Theodore Watts-Dunton

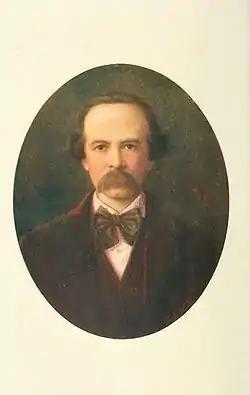
Theodore Watts-Dunton, from a painting by H. B. Norris

Theodore Watts-Dunton (12 October 1832 – 6 June 1914), from St Ives, Huntingdonshire, was an English poetry critic with major periodicals, and himself a poet. He is remembered particularly as the friend and minder of Algernon Charles Swinburne, whom he rescued from alcoholism and drug use and persuaded to continue writing.